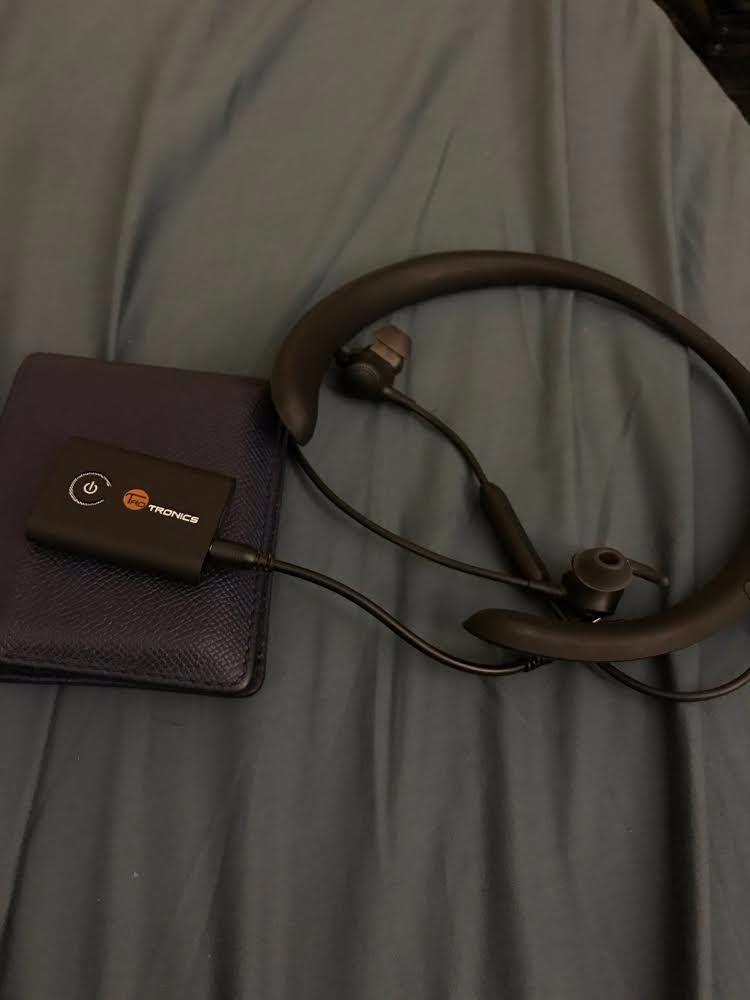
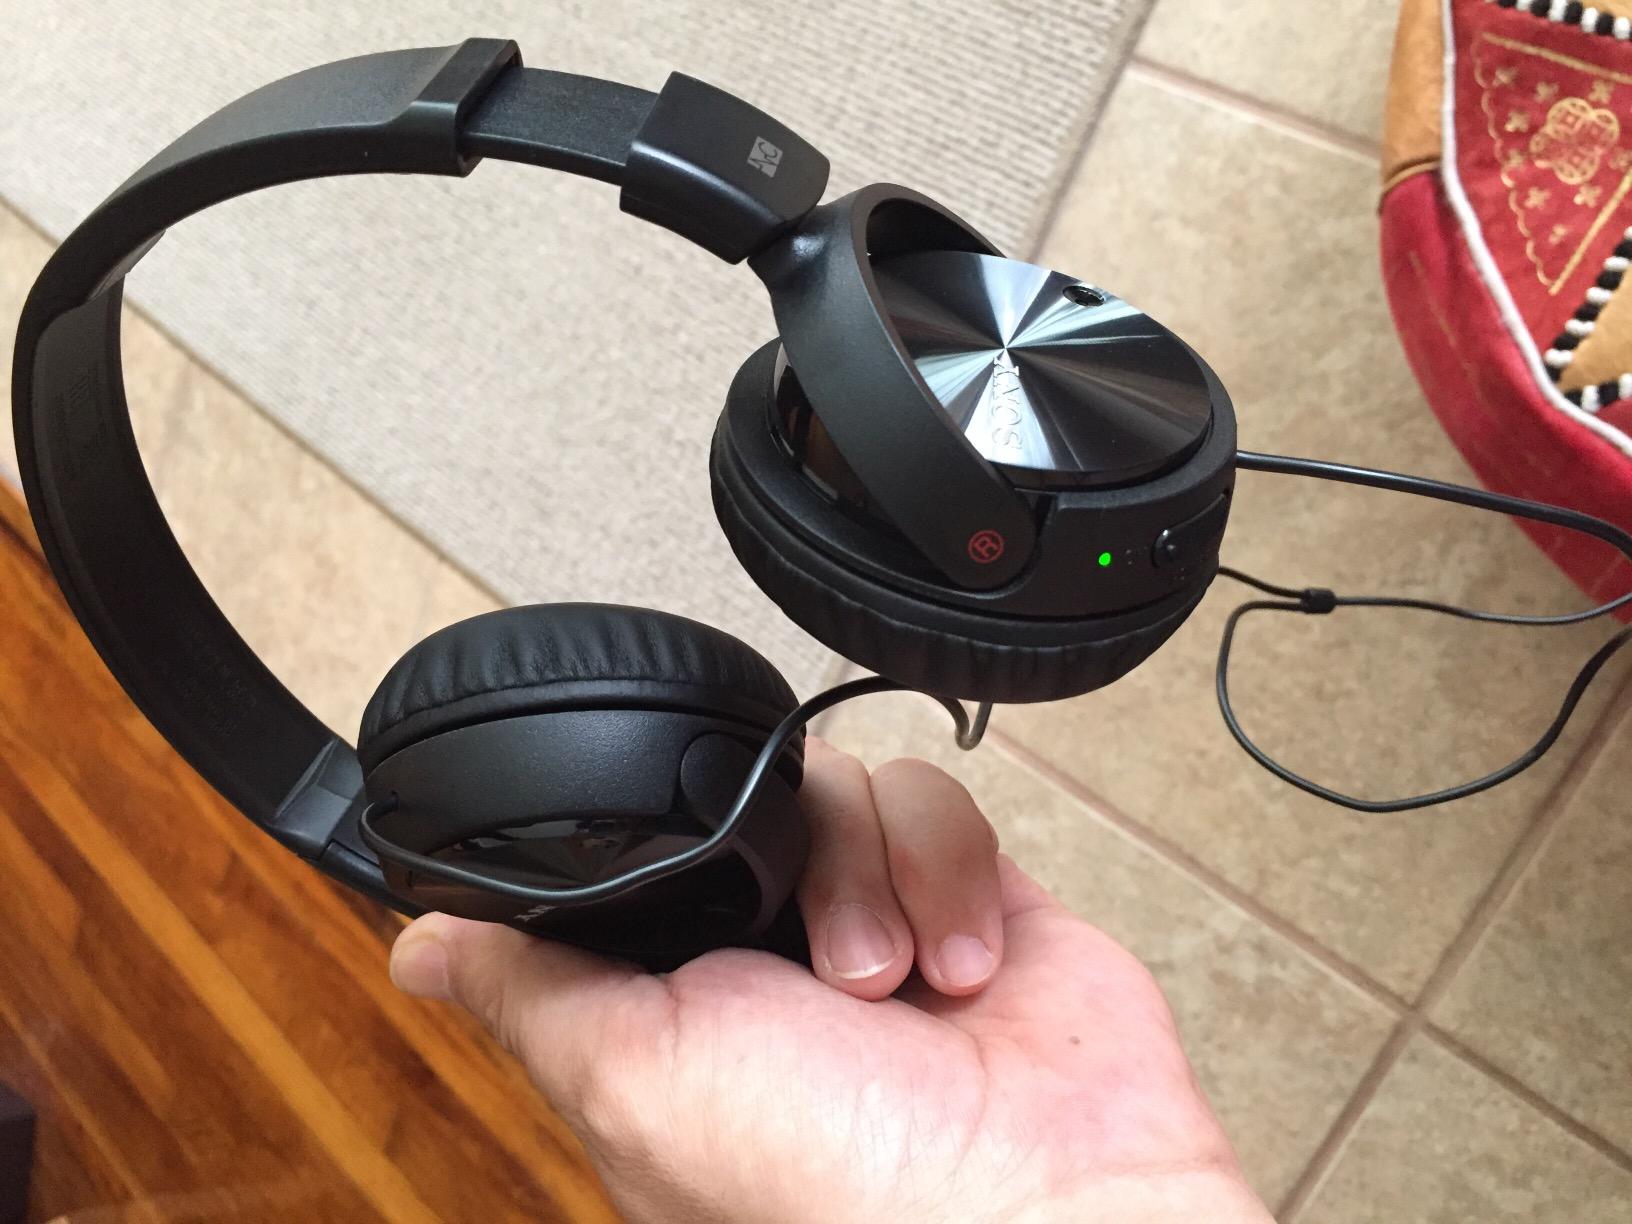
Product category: headphones
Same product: no